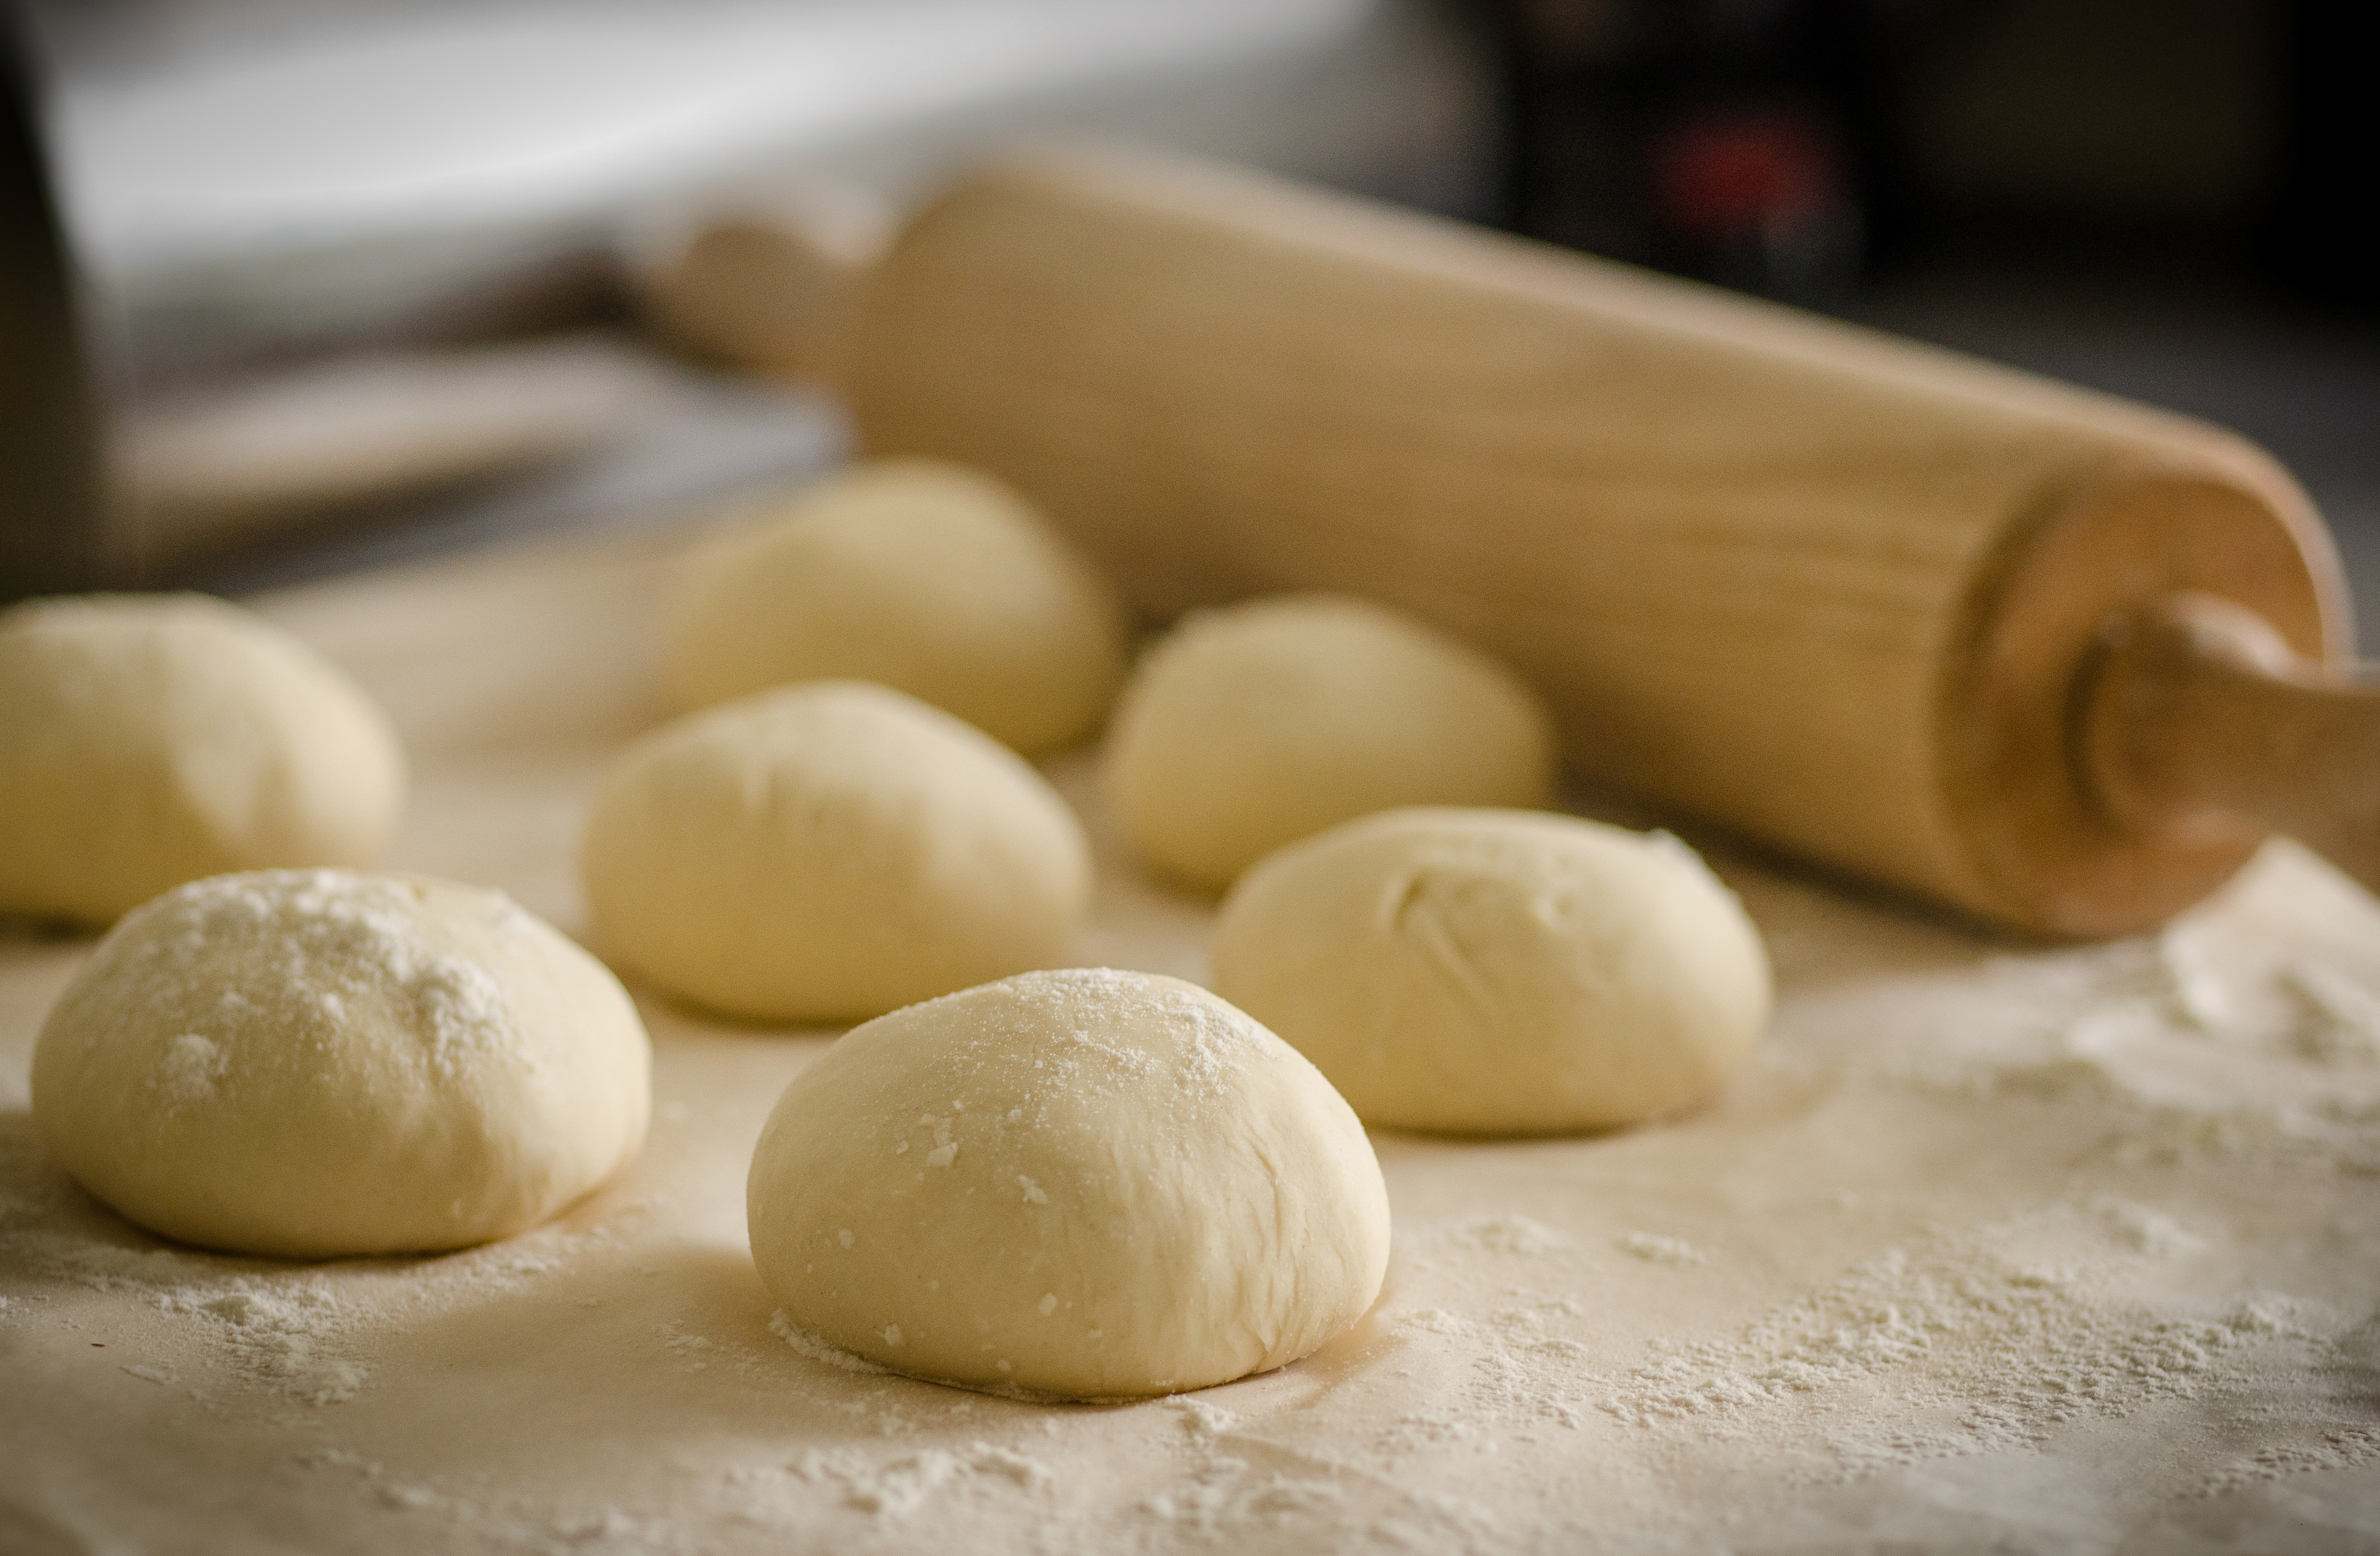
dish, food, cooking, kitchen, recipe, breakfast, baking, dessert, cuisine, bread, bakery, dough, rolling pin, bake, sweetness, flour, baked goods, flavor, buns